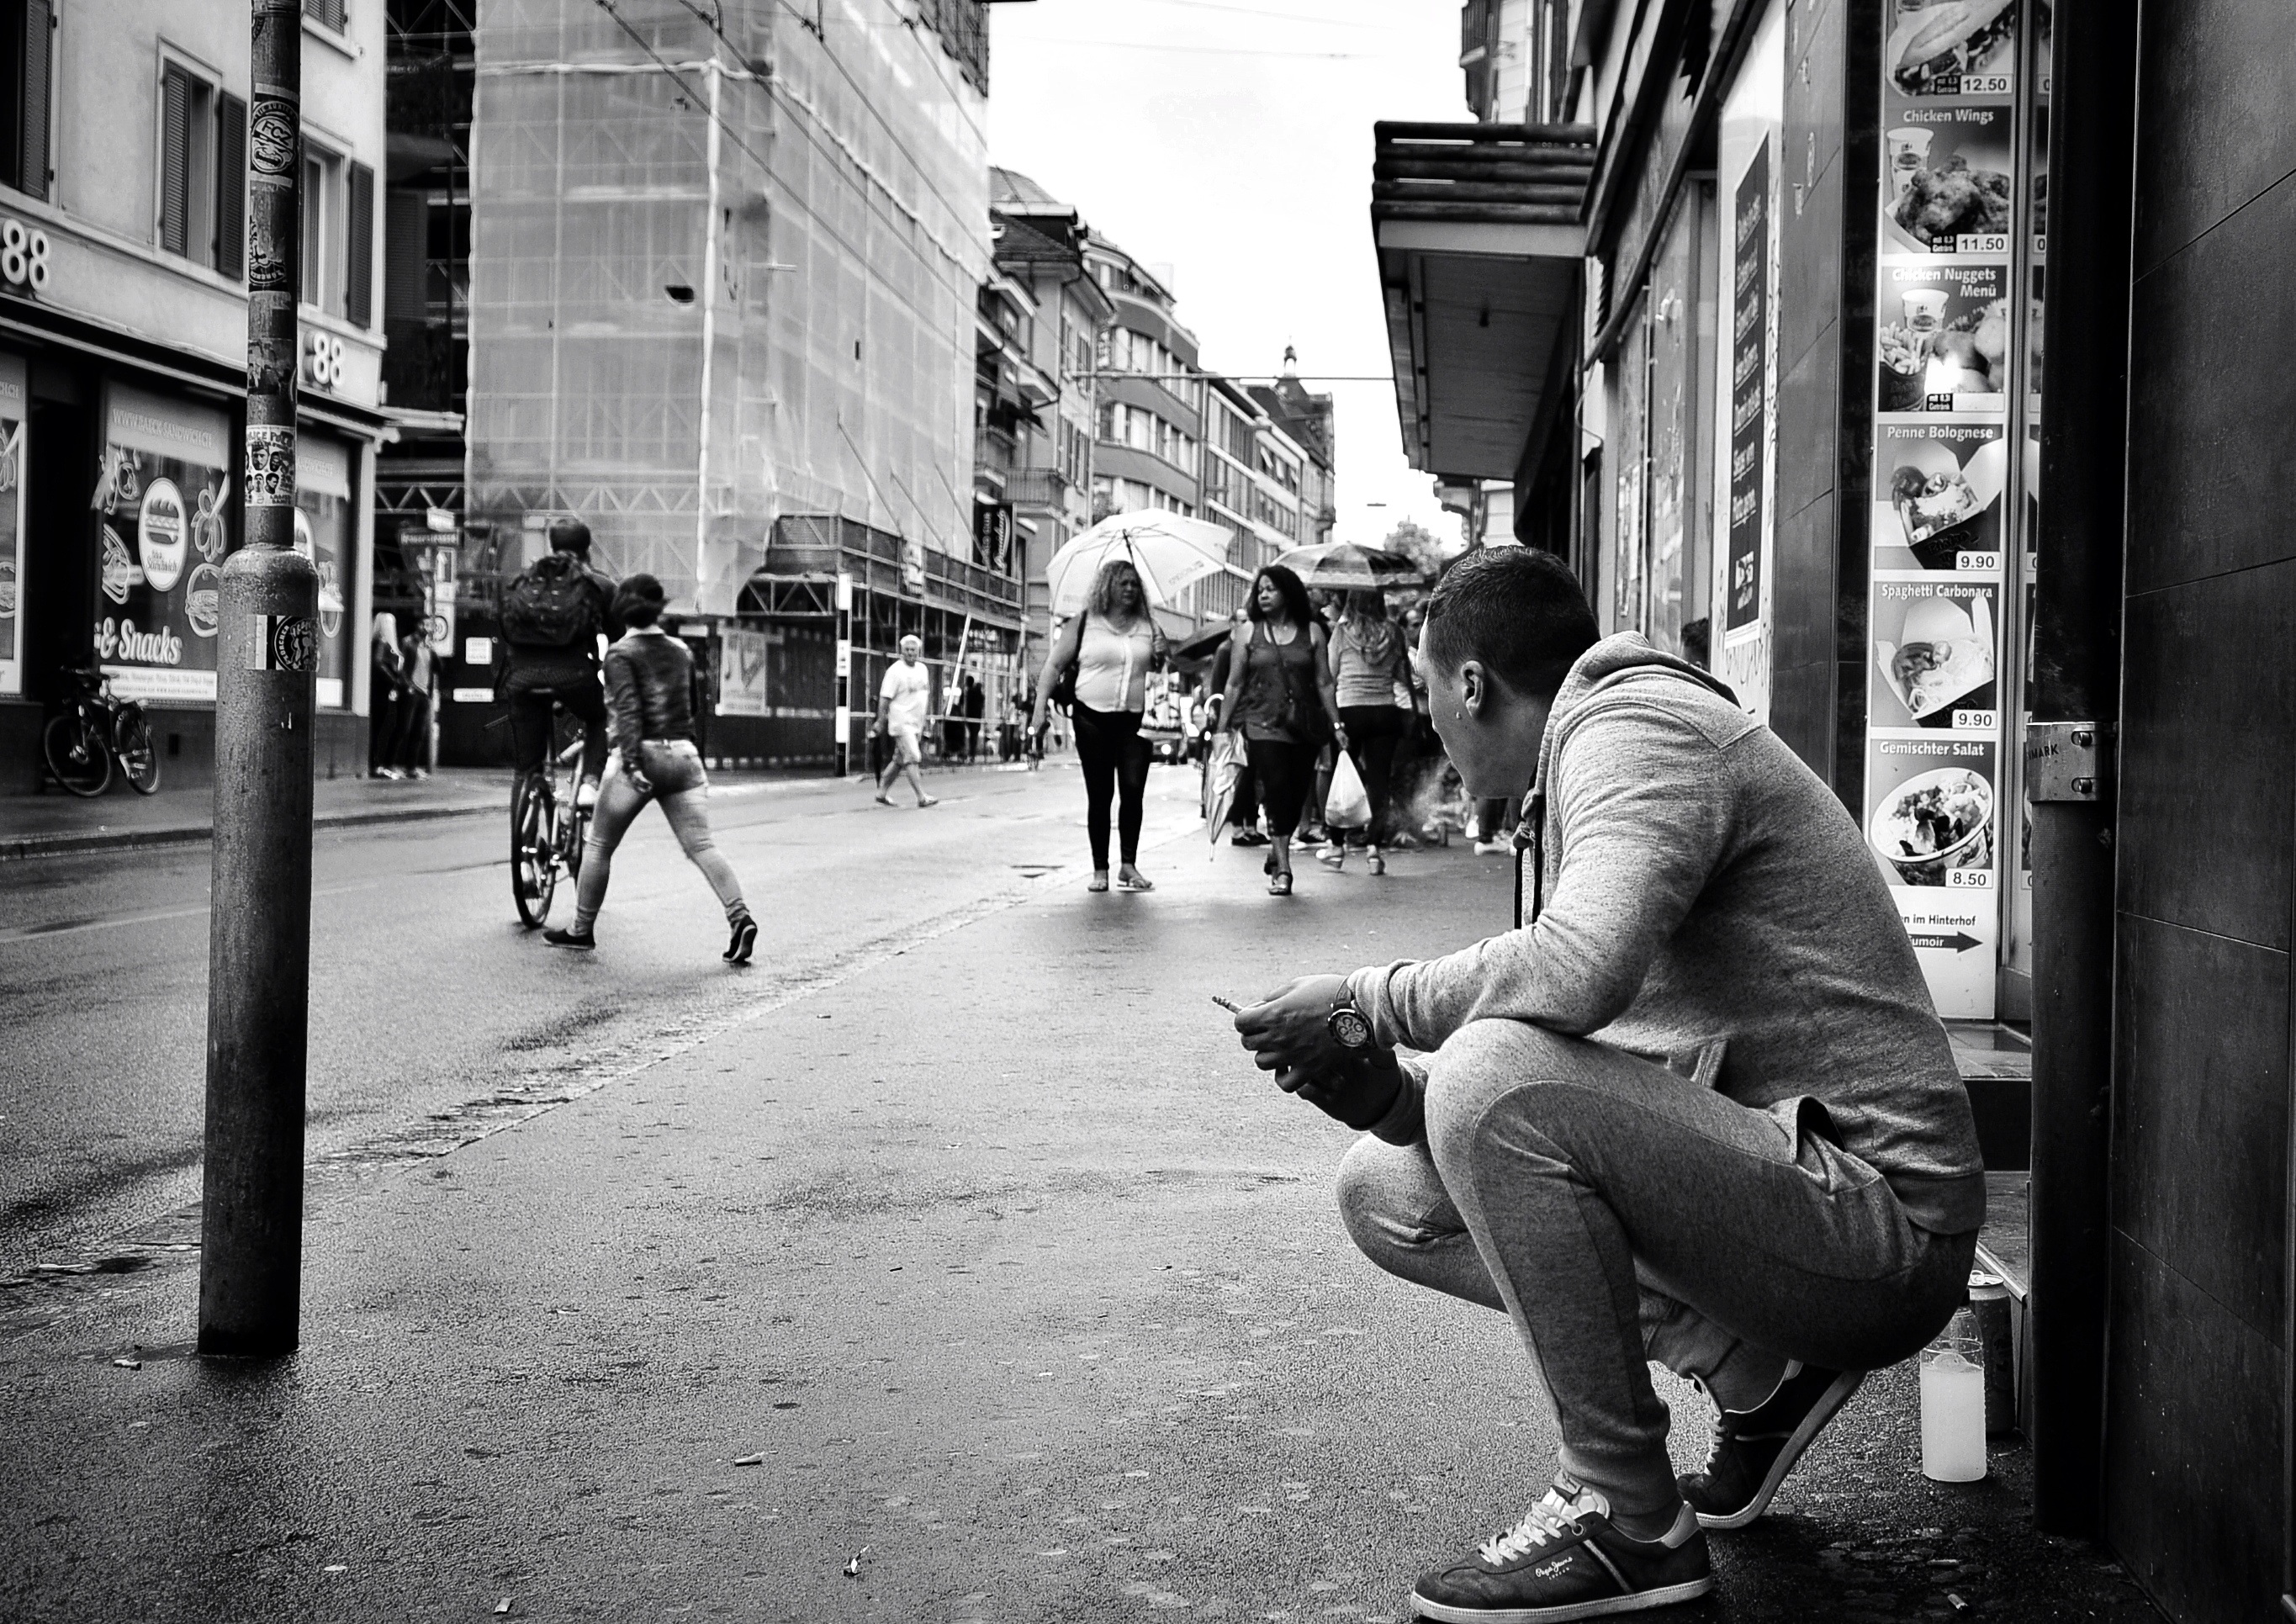
pedestrian, black and white, people, road, street, photography, alley, city, urban, nikon, black, monochrome, flickr, bw, 2016, candid, infrastructure, photograph, snapshot, streetart, ch, schweiz, switzerland, strasse, zurich, blancoynegro, streetphoto, snapseed, schwarzundweiss, observer, personen, passanten, streetpix, thomas8047, onthestreets, iamnikon, d300s, blackandwithe, stadtansichten, streetphotographer, streetartstreetlife, hofmanntmecom, 175528, strassencene, langstrasse, kreis4, zurichstreets, z ri, z rigrafien, stadtz rich, rotlichtviertel, beobachter, urban area, monochrome photography, nonbuilding structure